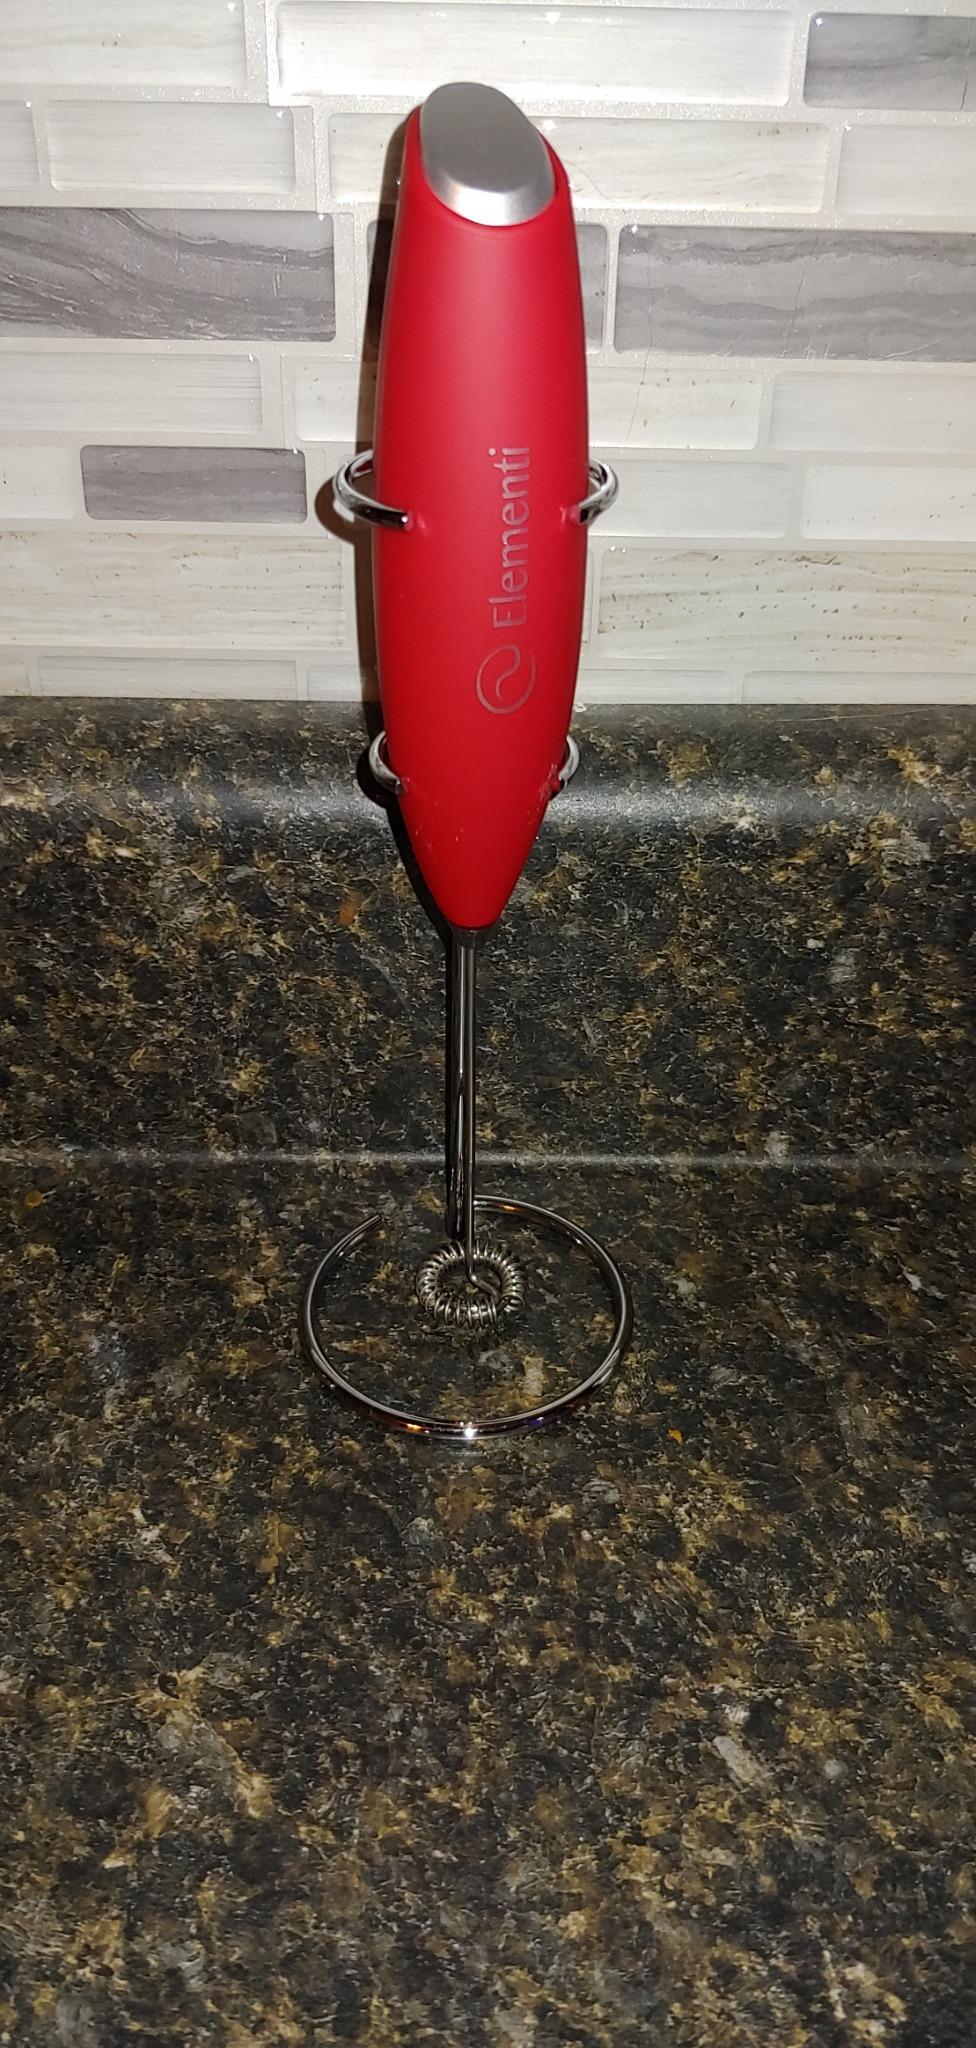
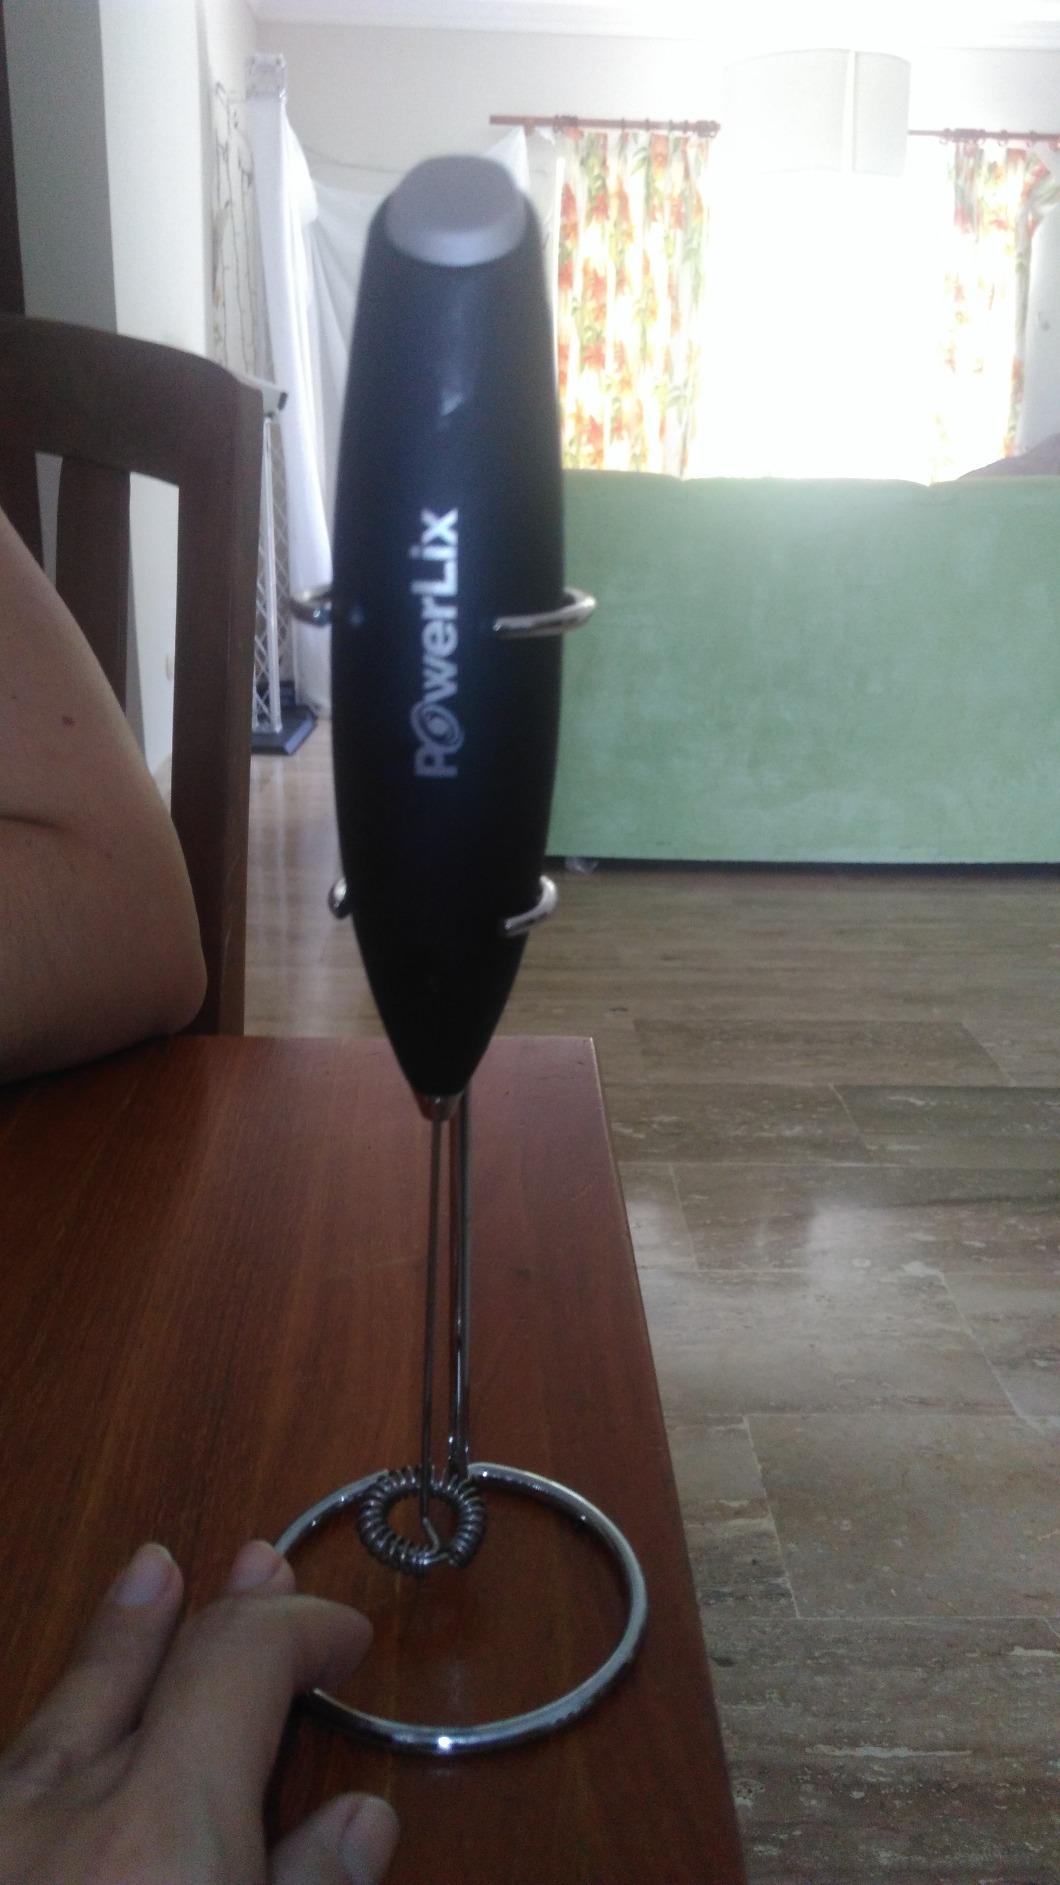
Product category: items_mixer
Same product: no